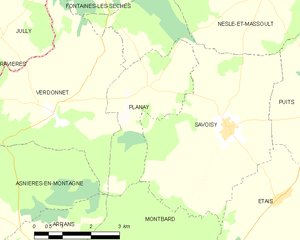
Planay est une commune française située dans le département de la Côte-d'Or en région Bourgogne-Franche-Comté.